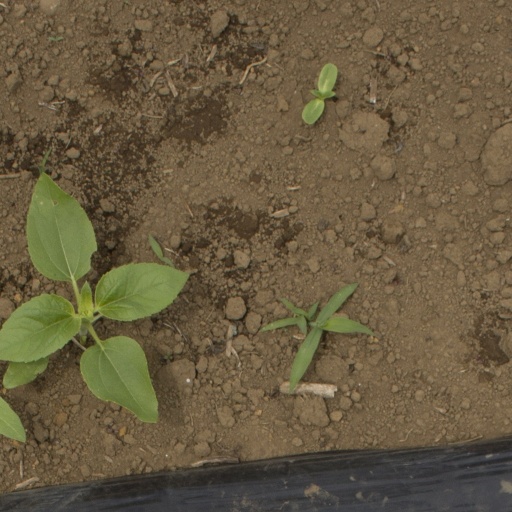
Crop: Jerusalem artichoke